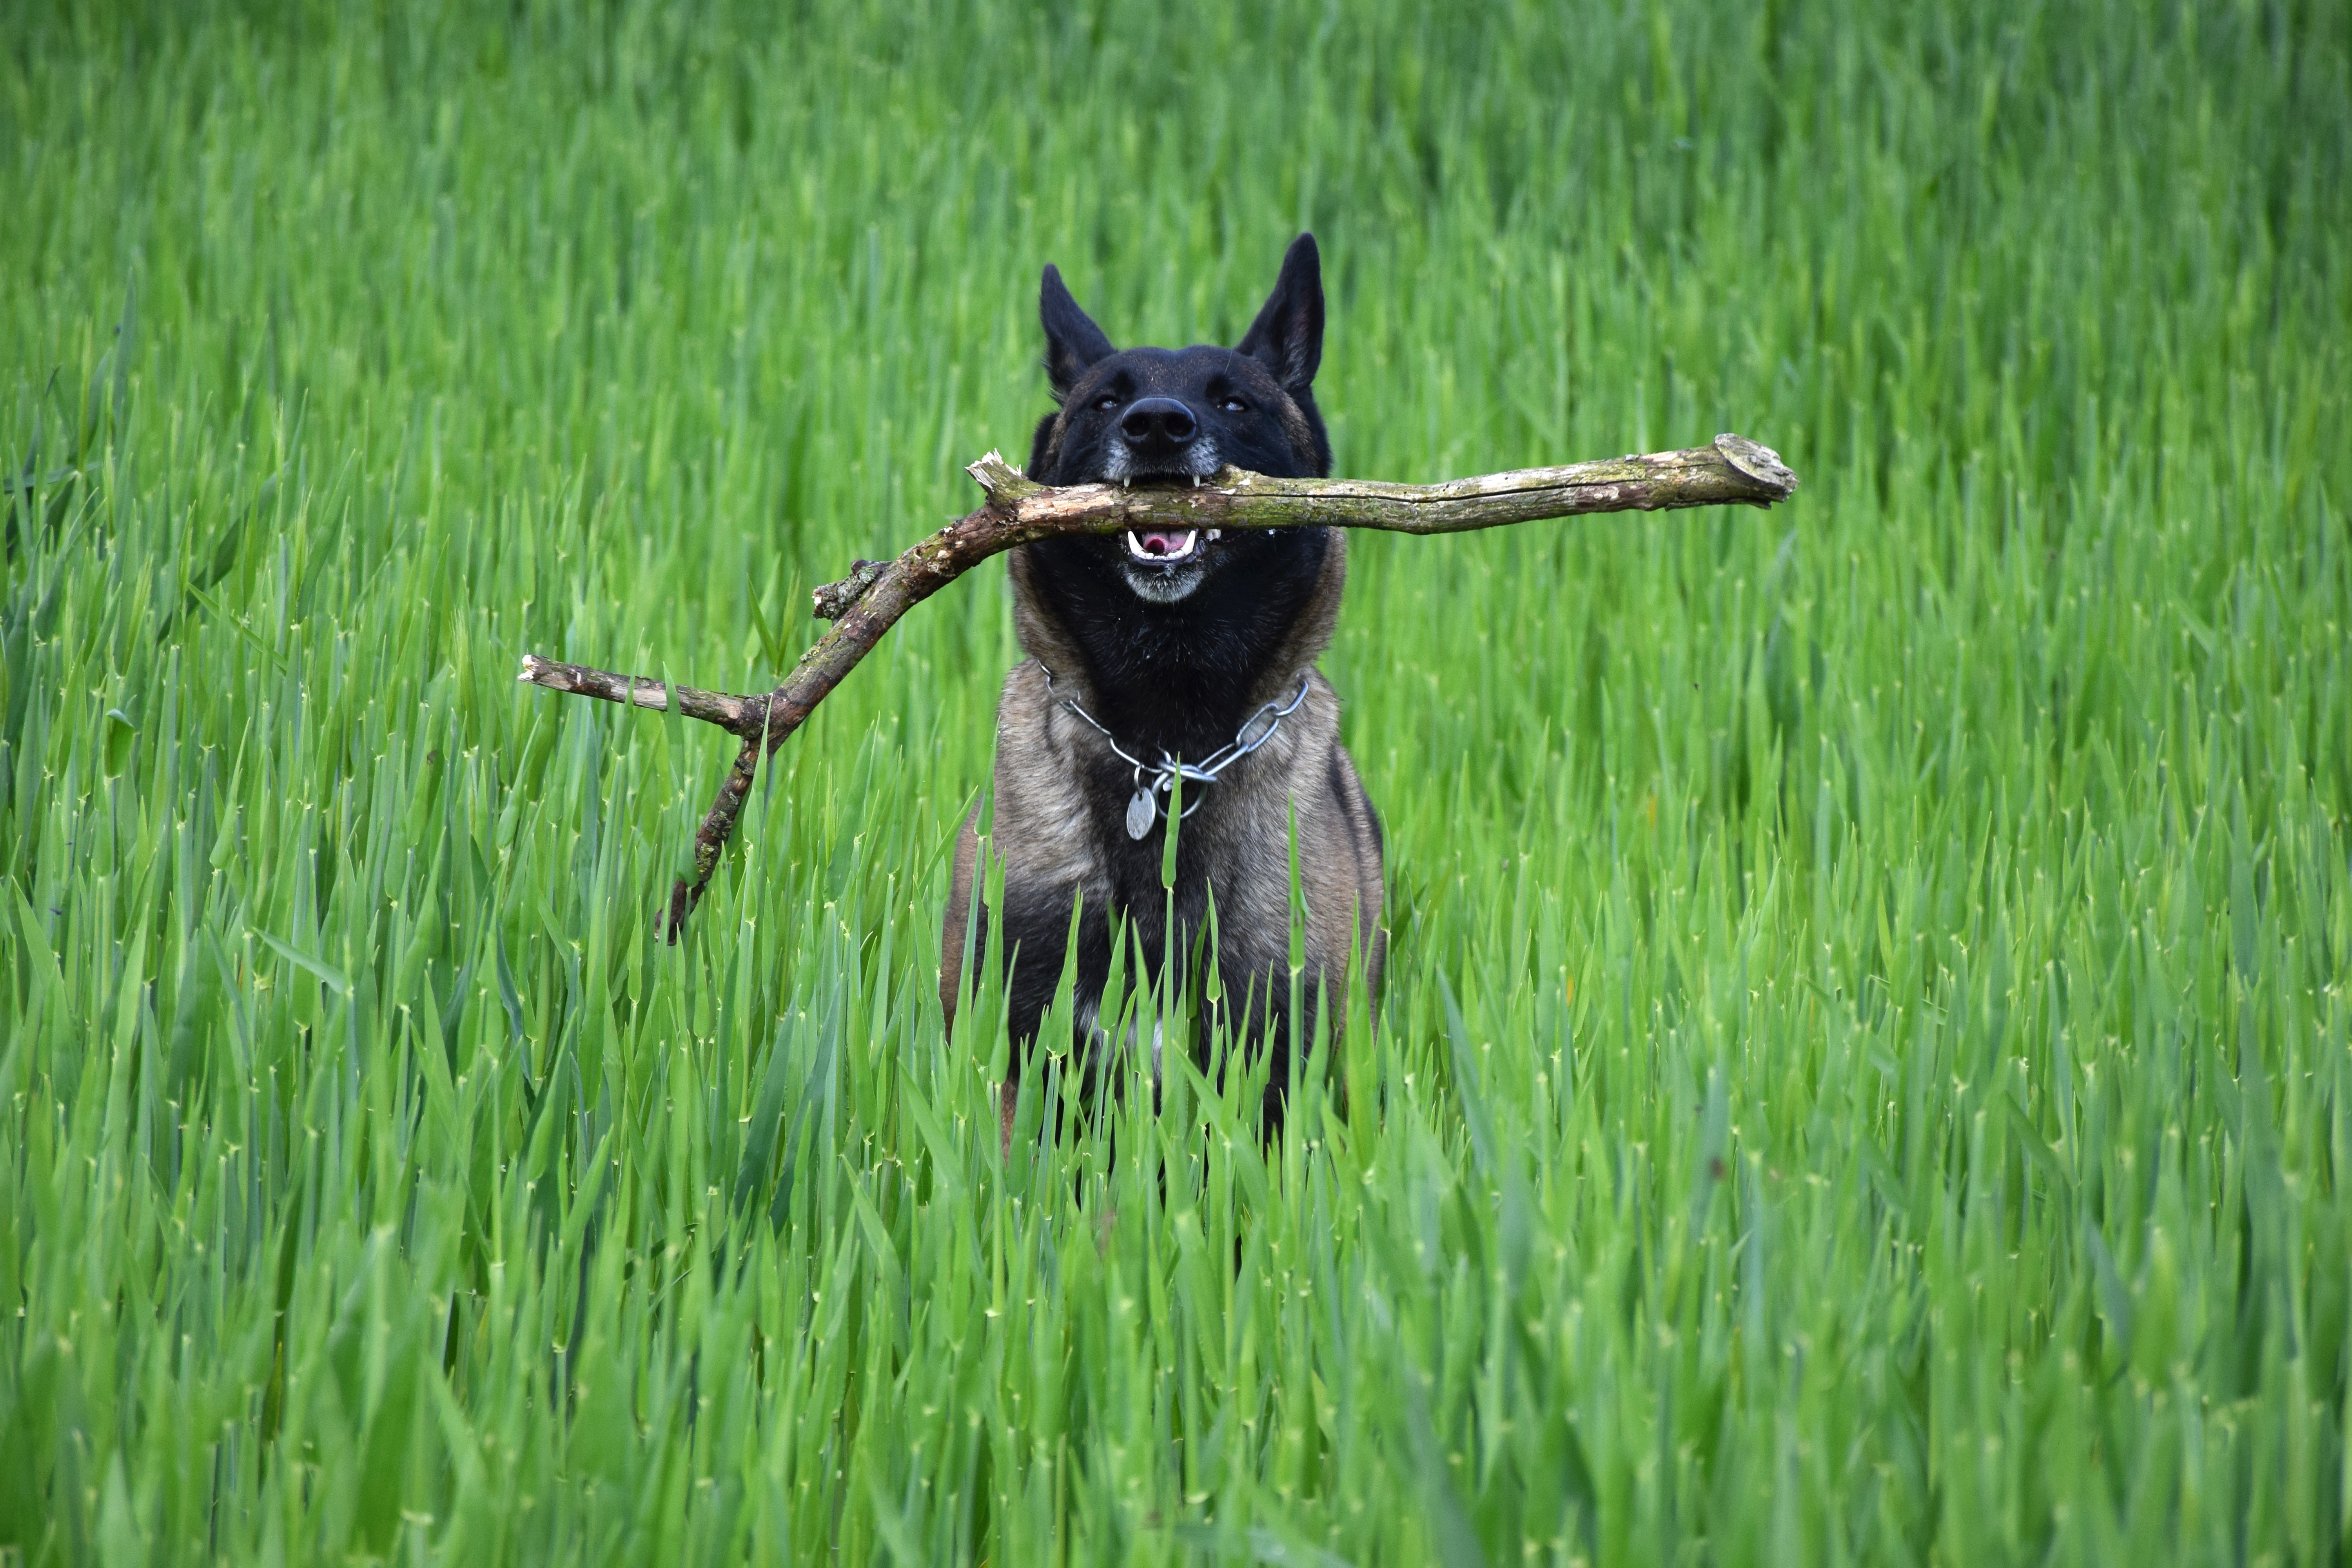
landscape, nature, forest, grass, lawn, meadow, prairie, run, dog, animal, summer, pet, green, mammal, snout, grassland, vertebrate, obey, of course, bring, dog on meadow, fast continuously, running dog, malinois, grass family, dog like mammal